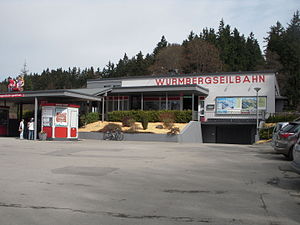
Wurmbergseilbahn
Svævebanens dalstation i Braunlage
Nederste station på Wurmberg Svævebane i Braunlage, Harzen, Tyskland. 28. april 2012.
Wurmbergseilbahn er en svævebane i Harzen i Tyskland. Svævebanen, som blev anlagt i 1963, er 2,8 km lang og går fra byen Braunlage til toppen af bjerget Wurmberg, der med en højde på 971 m.o.h. er det højeste punkt i Niedersachsen.